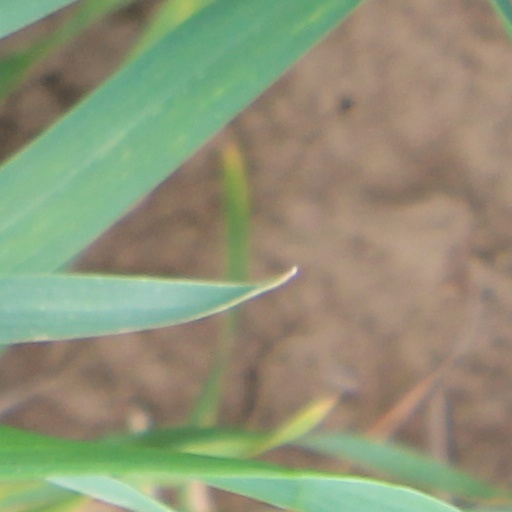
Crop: wheat